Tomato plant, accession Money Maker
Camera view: tilt-top (135 deg); turntable rotation: 90 degrees
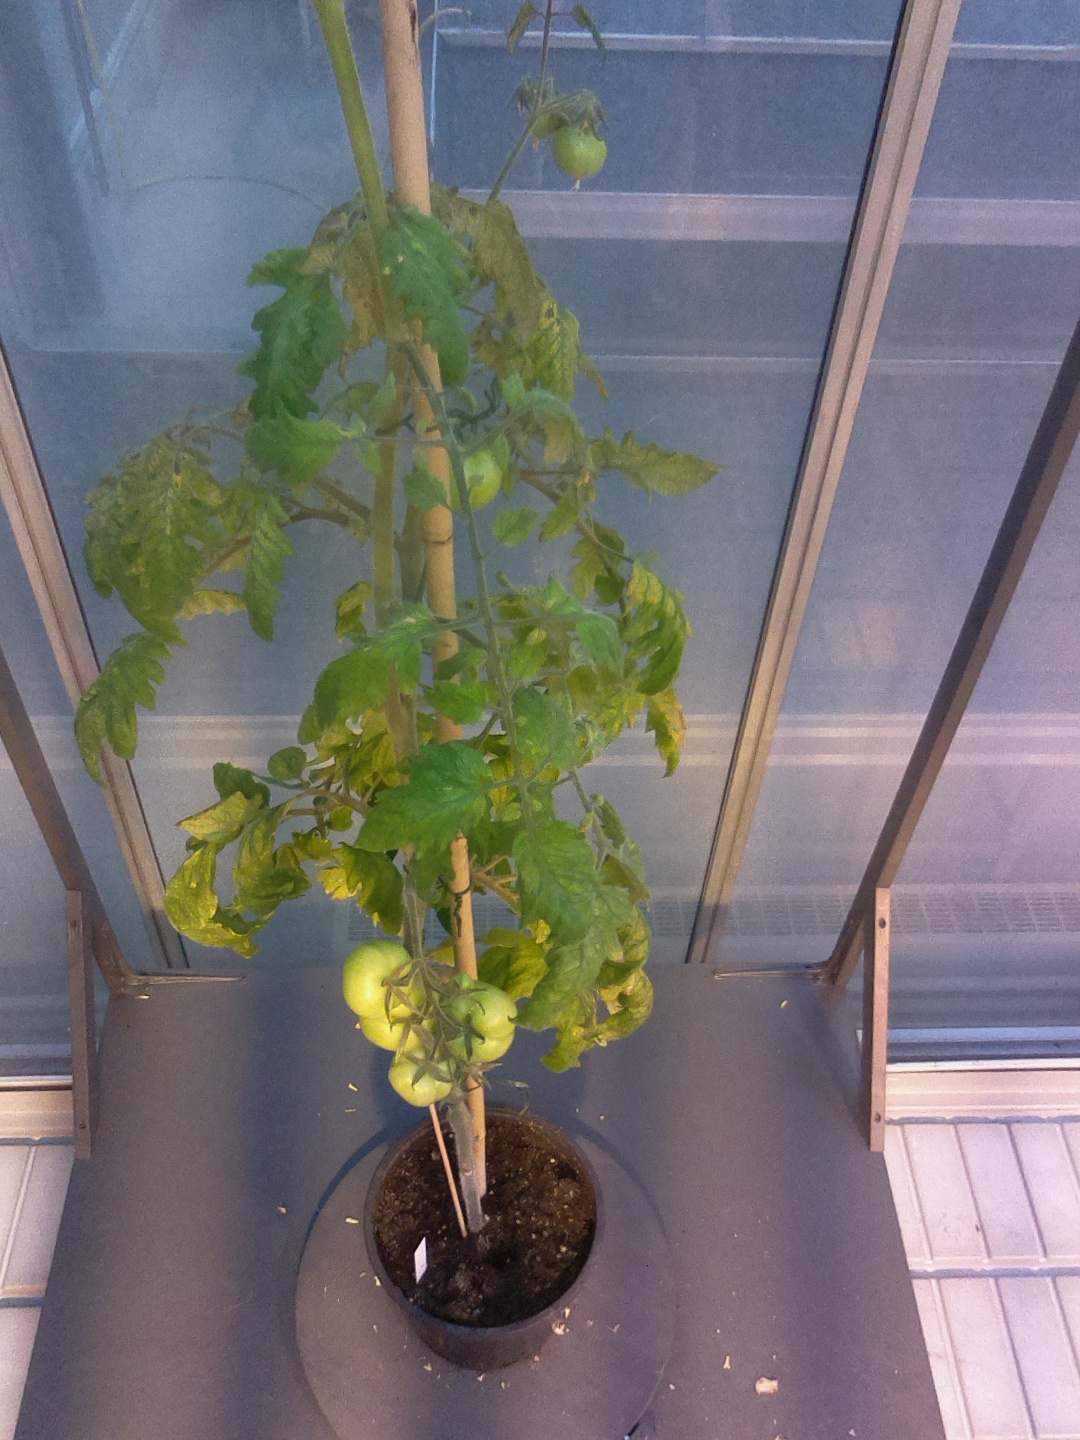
BBCH growth stage 79: 90% -100% of final fruit size